Ruabon railway branch lines

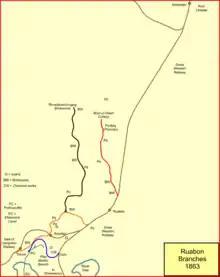
Ruabon area branch lines in 1863

The canal company had considered extending the canal northwards to serve mineral extraction sites, but the terrain was difficult for canals, and it built a horse tramway instead. It had obtained powers on 29 June 1804 to build it, and the tramway opened on the same day as the canal, 26 November 1805, and was known as the Ruabon Brook Tramway.